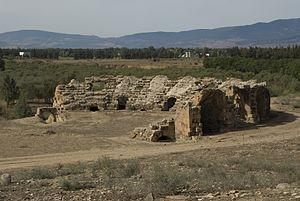
Chemtou ou Chimtou est un site antique du Nord-Ouest de la Tunisie où se trouvent les ruines de Simitthu, cité rattachée à la province d'Afrique proconsulaire à l'époque romaine.
Cette liste des monuments classés du gouvernorat de Jendouba est une liste des monuments historiques et archéologiques protégés et classés du gouvernorat de Jendouba, établie par l'Institut national du patrimoine de Tunisie.